Junior Stanislas

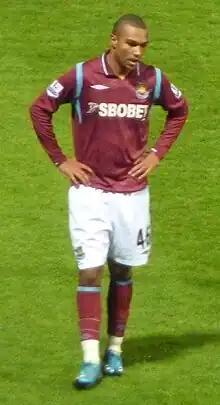
Stanislas with West Ham in January 2010

Stanislas started the 2009–10 season as a first team regular featuring in the first five games, including a 2–0 away win over Wolverhampton Wanderers. He also scored a brace in West Ham's 3–1 League Cup second round victory over arch-rivals Millwall in August 2009. The first goal came three minutes from time before scoring a penalty kick winner in extra time. However, the game was marred by the 2009 Upton Park riot which included pitch invasions after both of Stanislas' goals. His second goal of the season came on 4 October 2009, when he came off the bench to score a last minute equaliser in a 2–2 draw with Fulham. His final goal of the season was on 28 November 2009, scoring the second goal in a 5–3 win over Burnley. He remained a first-team player until the end of the season featuring heavily in the run-in as West Ham secured their Premier League safety. Stanislas made a total of 28 appearances in all competitions, scoring four goals in the 2009–10 season.